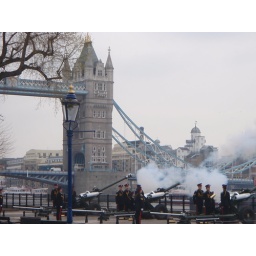
62 shots for the queens birthday, tower bridge in background